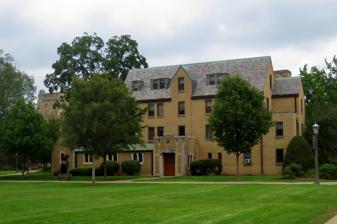
Building: Howard Hall (University of Notre Dame)
Country: United States of America
Year built: 1925
Female dormitory on Notre Dame campus Howard Hall Arms: Quarterly, 1st and 4th Vert a bend between six ross crosslet fitchy Or 2nd and 3rd Azure a duck displayed proper Campus quad South Established 1925 Named for Timothy Edward Howard Colors Yellow and green Gender Female Rector Anna Kenny Undergraduates 145 Chapel Our Lady of Lourdes Mascot Ducks Interhall sports Basketball, bowling, cross country, dodgeball, flag football, golf, lacrosse, racquetball, soccer, table tennis, tennis, volleyball Charities National Bone Marrow Donor Program Major events Annual Bone Marrow Drive, Totter for Water, Chapel Crawl Website http://www.nd.edu/~howard Howard Hall U.S. Historic district Contributing property Location Notre Dame, Indiana Coordinates 41°42′03″N 86°14′30″W / 41.7007°N 86.2418°W / 41.7007; -86.2418 Built 1924-1925 Architect Francis Kervick & Vincent Fagan Architectural style Collegiate Gothic Part of University of Notre Dame: Main and South Quadrangles ( ID78000053 ) Added to NRHP May 23, 1978 Howard Hall is one of the 32 Residence Halls on the campus of the University of Notre Dame and one of the 14 female dorms. It is located north of South Dining Hall on University of Notre Dame 's South Quad, and is immediately surrounded by Badin Hall on the east, Morrissey Manor on the west, and Bond Hall on the north. Built in 1924–1925, it is dedicated to Timothy Edward Howard , and hosts 145 undergraduates. The coat of arms is based on that of the Howard family adapted to fit Howard Hall, changed to match those of the hall, and the lions were substituted with ducks (the hall mascot). History Original prospect plan by Kervick and Fagan, October 1924 Construction on Howard Hall began in September 1924 and was completed in the summer of 1925 as the first of three new freshman dorms built by president Walsh ; Morrissey and Lyons Halls followed in the next few years. The construction of these dorms was a response to the high number of Notre Dame's collegiate students living off campus and the rapid increase in student population after World War I . The building of these dorms was assigned to the architecture firm of  Francis W. Kervick (1883-1962) and Vincent F. Fagan (1898-1951), who were also professors at the Notre Dame department of architecture, and construction was contracted to Sollitt Construction. Howard Hall was the first instance of a Notre Dame building being built in the collegiate Gothic style, and together with Morrissey and Lyons they formed a semi-closed gothic courtyard that inspired subsequent gothic architecture on campus. The buildings still employed the classic yellow brick and minimal limestone, in order to blend with the pre-existing campus. Because of their location, new style, and beauty, the three dorms acquired the name of "Gold Coast". Howard Hall was also the first building to be named after a lay person – Notre Dame Law Professor, poet, Civil War soldier, historian, first Laetare Medal winner and Indiana State senator and Indiana Supreme Court Justice Timothy Edward Howard . It was the first building of the Freshman Unit to be built, and was later followed by Morrissey Hall and Lyons Hall, and when it opened in the fall of 1925 it hosted about 150 freshmen. The dorm was converted from a male to a female residence hall in 1987, during the period in which the University shifted to co-education and planned to increase the female population by 150 annually from 1987 to 1990, requiring the conversion of male halls into female ones and the construction of new ones. The decision and the short notice communication was heavily protested by Howard residents, who wore black or white armbands and hung protest signs, labeling themselves as the "Howard Homeless" and formed the "Howard Liberation Organization" to lament the loss of a fraternity-like atmosphere and such Howard traditions as the Howard Hat and Tie Party. The decision was also protested by Howard residents in the Student Senate, where the Senate agreed to support Howard in the writing of a letter to the administration denouncing the lack of communication with the hall rector and staff and the short notice given to residents. The new rector as Howard opened in 1988 was Sister Mary Jane Griffin, previously rector of Farley. The Howard mascot was Word, until 1991 when they voted to change it to the Ducks. Architecture It is a brick building rising four floors and built in an austere collegiate Gothic style, with low eaves ridges and gables of different sizes. The building is centered around a tower that surmounts an archway, from where two oak doors lead to the North and South wing respectively. Howard Hall arch The archway is surmounted by a large carved bay window that runs thought two floors and climates in an adorned parapet. Among the bas-relief of the arch are depiction of classic campus images: football, a squirrel, own (symbol of wisdom), and a student poring over books. The double archway that separates the first floor into two sections and passes under the upper three floors of the hall. Adorning these arches and the other main entrances to Howard are a number of gargoyle-type stone carvings depicting anything from an owl to a student who has just received a less-than-stellar report card.  To the west, the archway is adorned with a statue of Saint Timothy by James Kress; Timothy being the first name of Howard, namesake of the hall. The chapel, dedicated to Our Lady of Lourdes , features a pietà by sculptor Jean de Marco , and two stained glass windows by Wilbur H. Burnham depicting Our Lady of Lourdes. On the outer gable of the chapel, facing the quad, there is a stone bas-relief depicting the Shield of the Trinity . Traditions The Duck mascot was chosen after the 1986 film Howard the Duck by George Lucas . Although it is one of the smallest dorms on campus, Howard Hall has a number of signature events throughout the year.  Among these events are the Howard Hoedown (a fall dance), Totter for Water (a 24-hour teeter-totter fundraiser designed to help third world countries access clean water), Howard Halliday (a miniature Christmas tree decorating event to raise money for local charities), and Walk for More Tomorrows (a spring event to raise awareness for suicide prevention). In 2010, Howard Hall was named Women's Hall of the Year by Hall President's Council. In 2012 and 2022, Howard Hall was awarded the distinction of being Hall of the Year. Notable residents Bill Dwyre '66 John Burgee Brittany Bock Francesca Russo - Hoang-Uyen Le 22 Gallery East side of Howard Hall, with its arch South Side with its chapel Main Entrance References